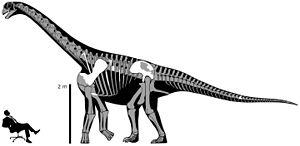
Brontomerus est un genre de dinosaures sauropodes qui vivaient au début du Crétacé. Il est représenté par l'espèce Brontomerus mcintoshi décrite à partir de restes fossiles découverts dans la Formation de Cedar Mountain, dans l'Utah.